Antler

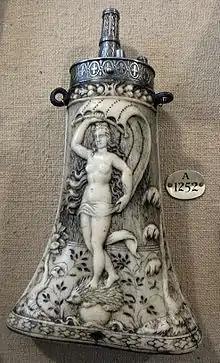
A German powder flask made from a red deer antler, . Wallace Collection, London (2010)

Antlers originated once in the cervid lineage. The earliest fossil remains of antlers that have been found are dated to the early Miocene, about 17 million years ago. These early antlers were small and had just two forks. As antlers evolved, they lengthened and gained many branches, or tines, becoming more complex. The homology of tines has been discussed since the 1900s and has provided great insight into the evolutionary history of the Cervidae family.